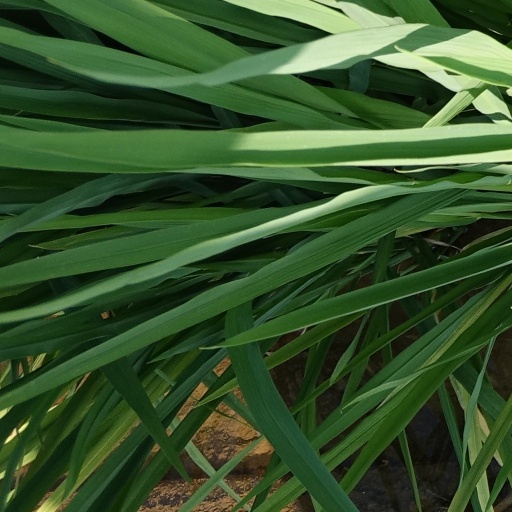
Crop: rice